Future projects of the MTR

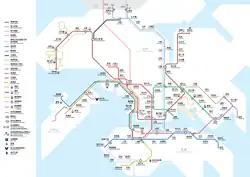
Proposed future network of the Hong Kong MTR in the Railway Development Strategy 2014.

Several future projects on the MTR have been put forward by the MTR Corporation to the Hong Kong Government. Some of these are still in planning stage.